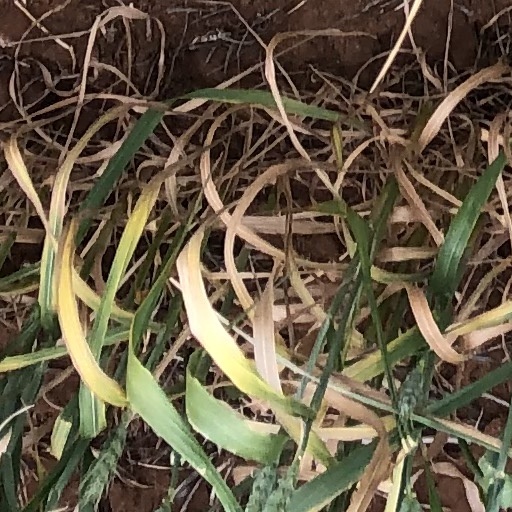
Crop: wheat